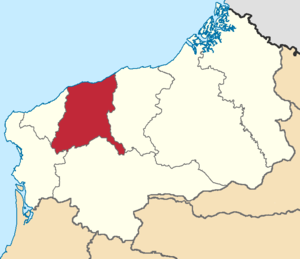
Esmeraldas est un canton d'Équateur situé dans la province d'Esmeraldas.